Anita Kerr

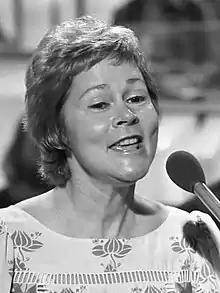
Kerr in 1974

Anita Jean Kerr ("née" Grilli; October 13, 1927 – October 10, 2022) was an American singer, arranger, composer, conductor, pianist, and music producer. She recorded and performed with her vocal harmony groups in Nashville, Los Angeles, and Europe.